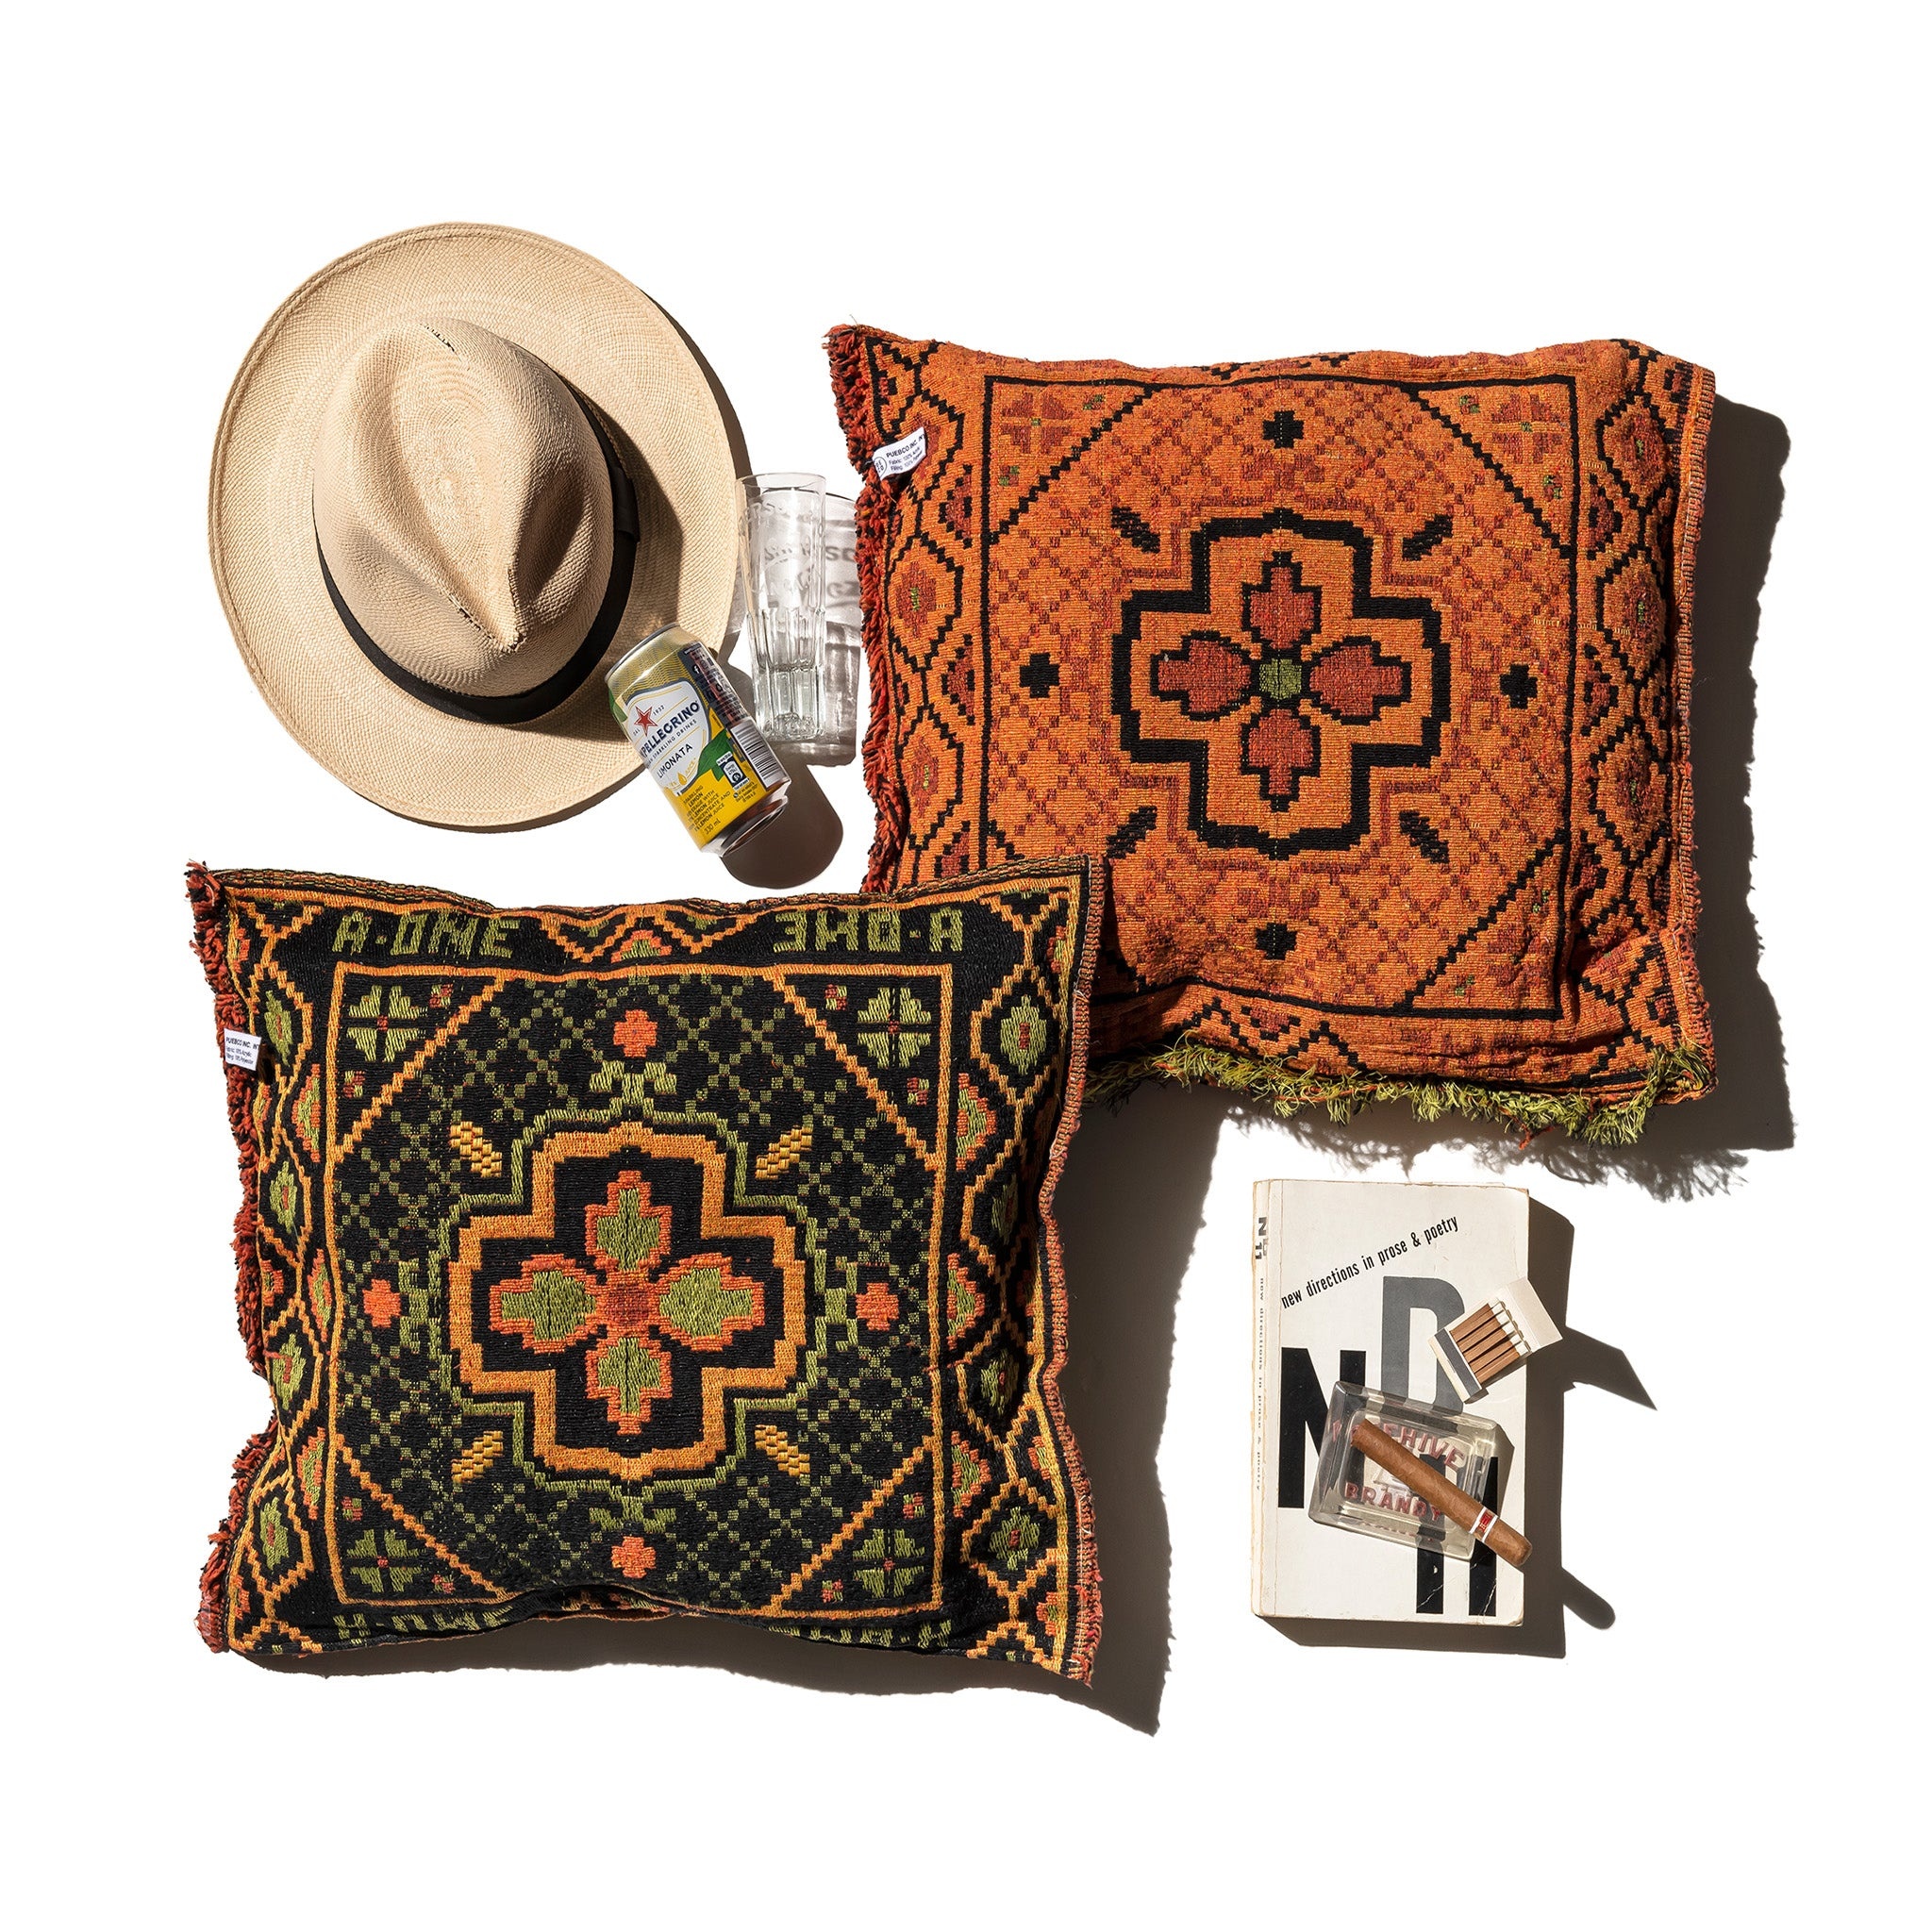
HYBRID INDIAN CUSHION
Orange No.110950 Black No.110967 Size : approx. 520 x 450mm Material : Acrylic (Outer), Polyester (Filling) 枕套不可拆卸，如需清洗建議以乾洗優先，此外商品如遇水及摩擦可能會有染色的情形。
Brand: PUEBCO ONLINE STORE
Category: Home & Garden > Decor > Throw Pillows